Answer in natural language. Which object is closer to the camera taking this photo, lowprofile bed with blue bedding (highlighted by a blue box) or modern gray dresser with three drawers (highlighted by a green box)? Choose between the following options: lowprofile bed with blue bedding (highlighted by a blue box) or modern gray dresser with three drawers (highlighted by a green box)
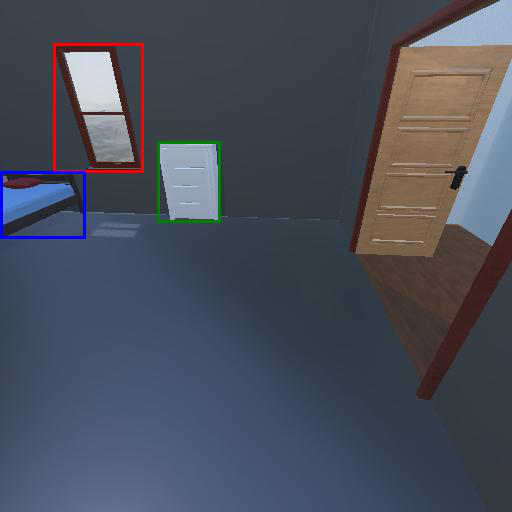
<answer>modern gray dresser with three drawers (highlighted by a green box)</answer>